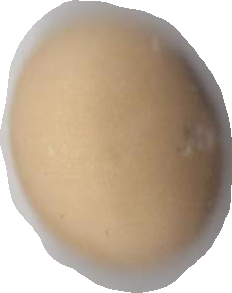
Variety: Anjasmoro